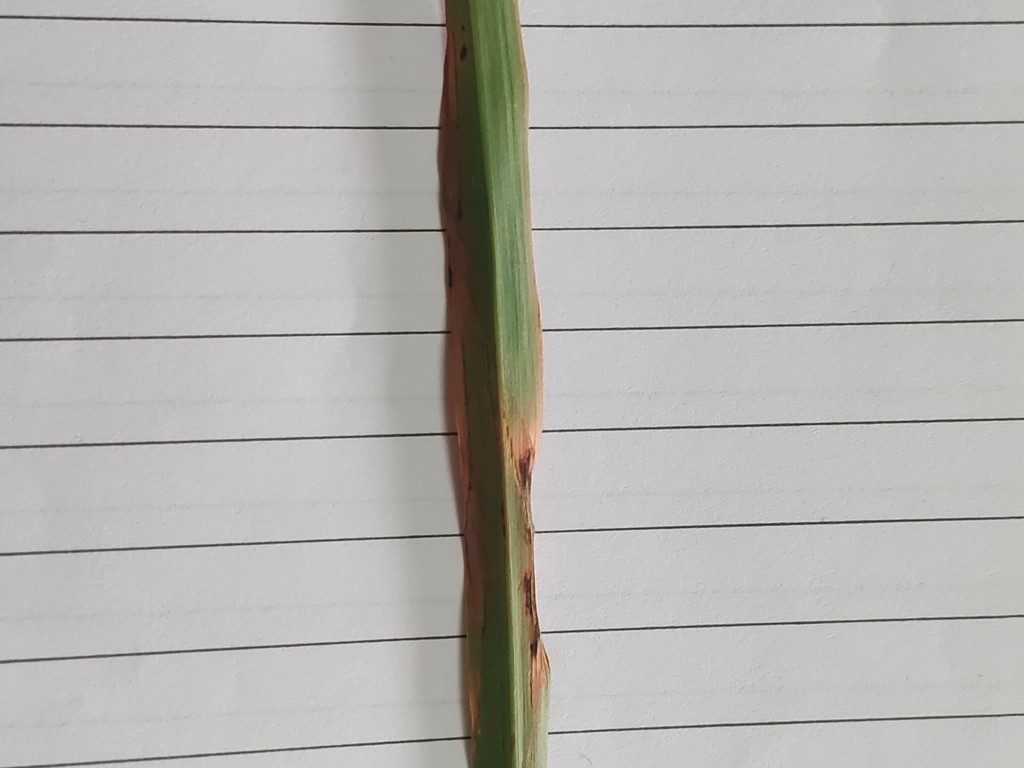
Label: Unhealthy